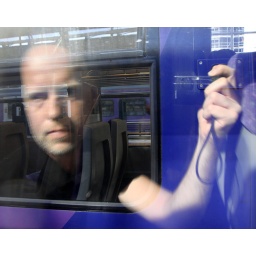
Me, reflected in a train window in Manchester Piccadilly station. Manchester, England